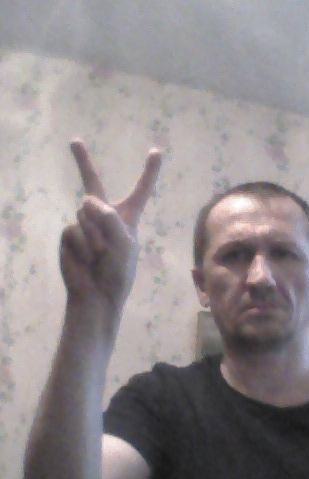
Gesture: peace